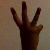
The image shows a hand gesture representing the number 6 in Indian Sign Language.